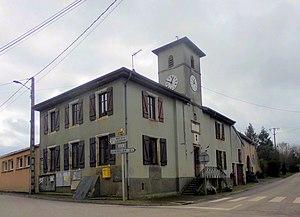
La mairie-école de Seranville
Seranville est une commune française située dans le département de Meurthe-et-Moselle en région Grand Est.